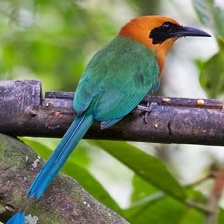
Species: RUFUOS MOTMOT
Scientific name: BARYPHTHENGUS MARTII